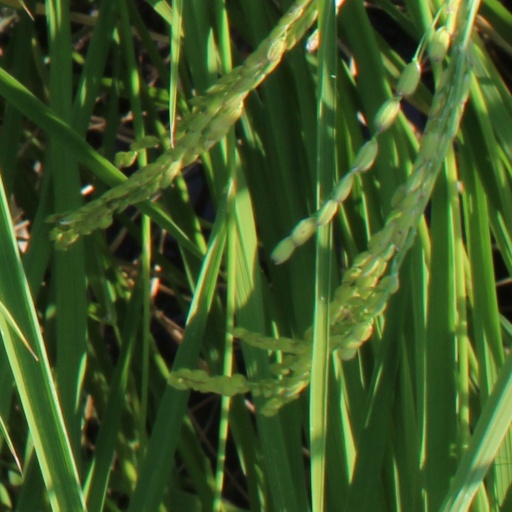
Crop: rice